Vaccination

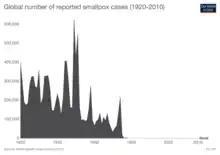
Global smallpox cases from 1920 to 2010. Source: WHO

Just like any medication or procedure, no vaccine can be 100% safe or effective for everyone because each person's body can react differently. While minor side effects, such as soreness or low grade fever, are relatively common, serious side effects are very rare and occur in about 1 out of every 100,000 vaccinations and typically involve allergic reactions that can cause hives or difficulty breathing.